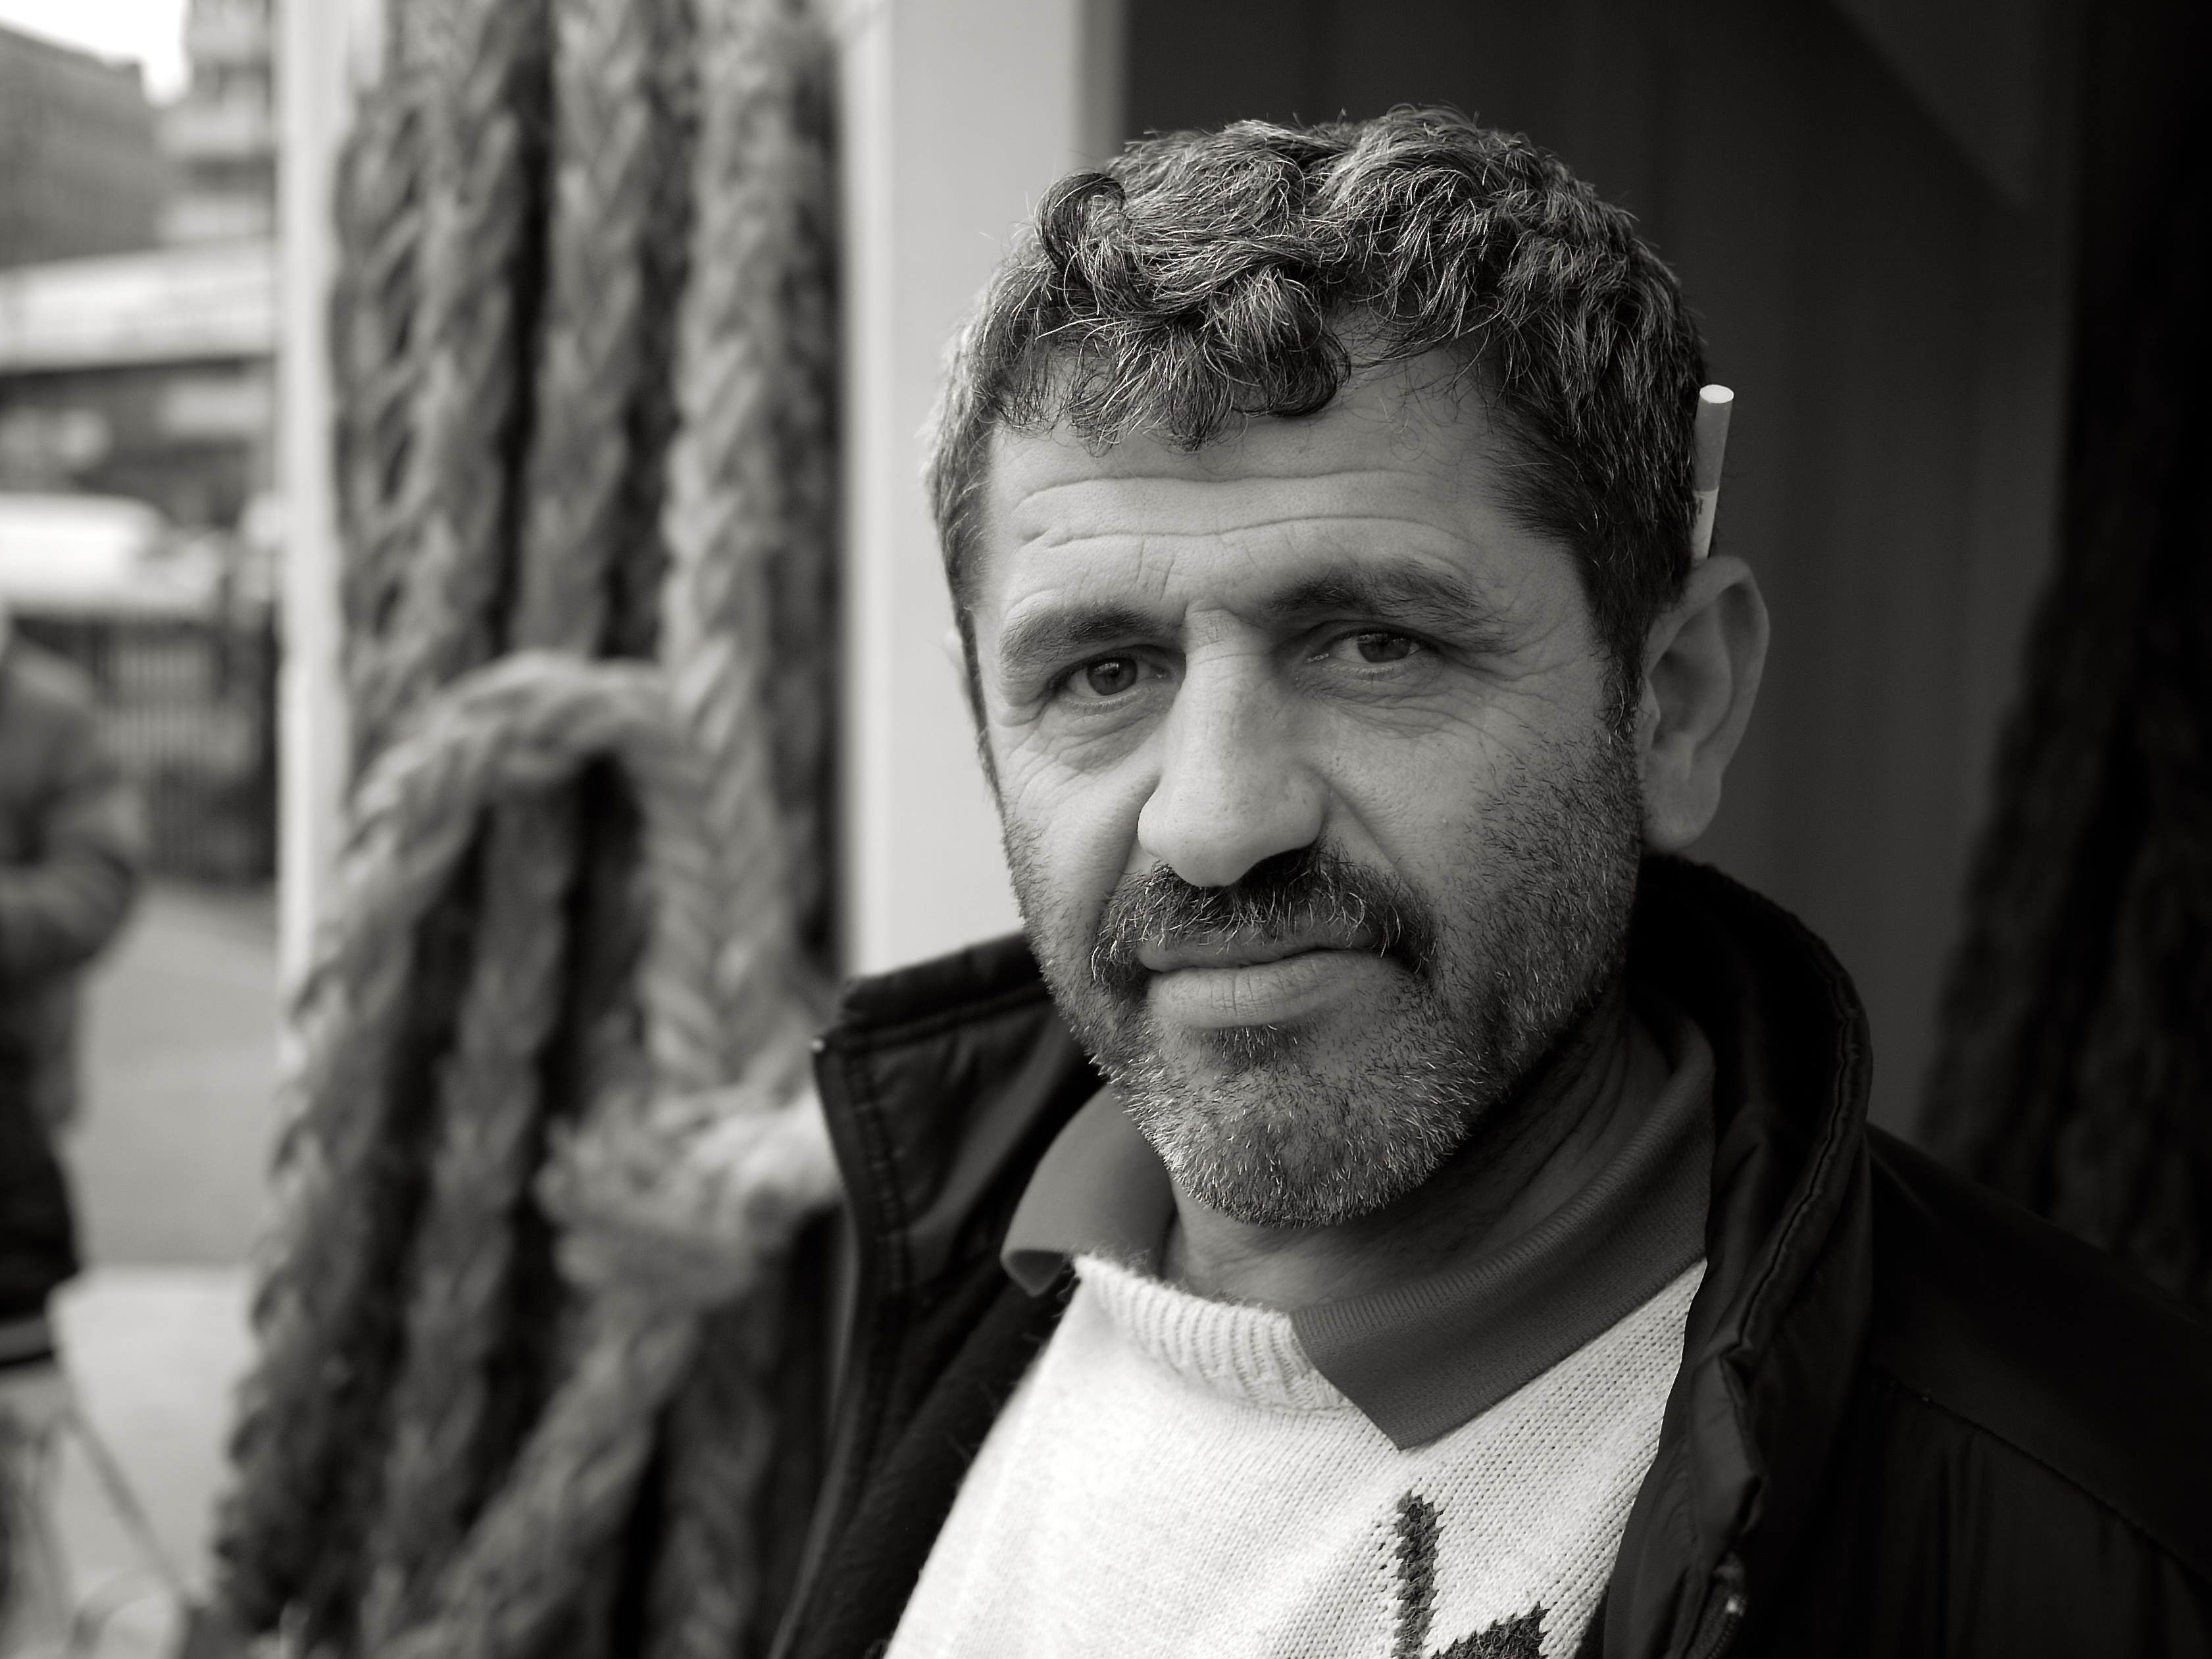
man, black and white, hair, white, street, photography, ebook, male, portrait, training, black, monochrome, hairstyle, beard, streetphotography, flickr, thomas, video, olympus, photograph, omd, fuji, leica, monochrom, leuthard, hcb, thomasleuthard, streettogs, monochrome photography, facial hair